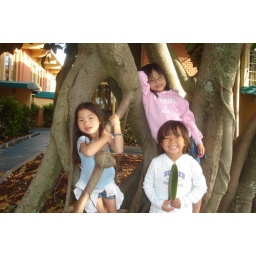
The girls in a banyan tree at the hotel in Cocoa Beach.